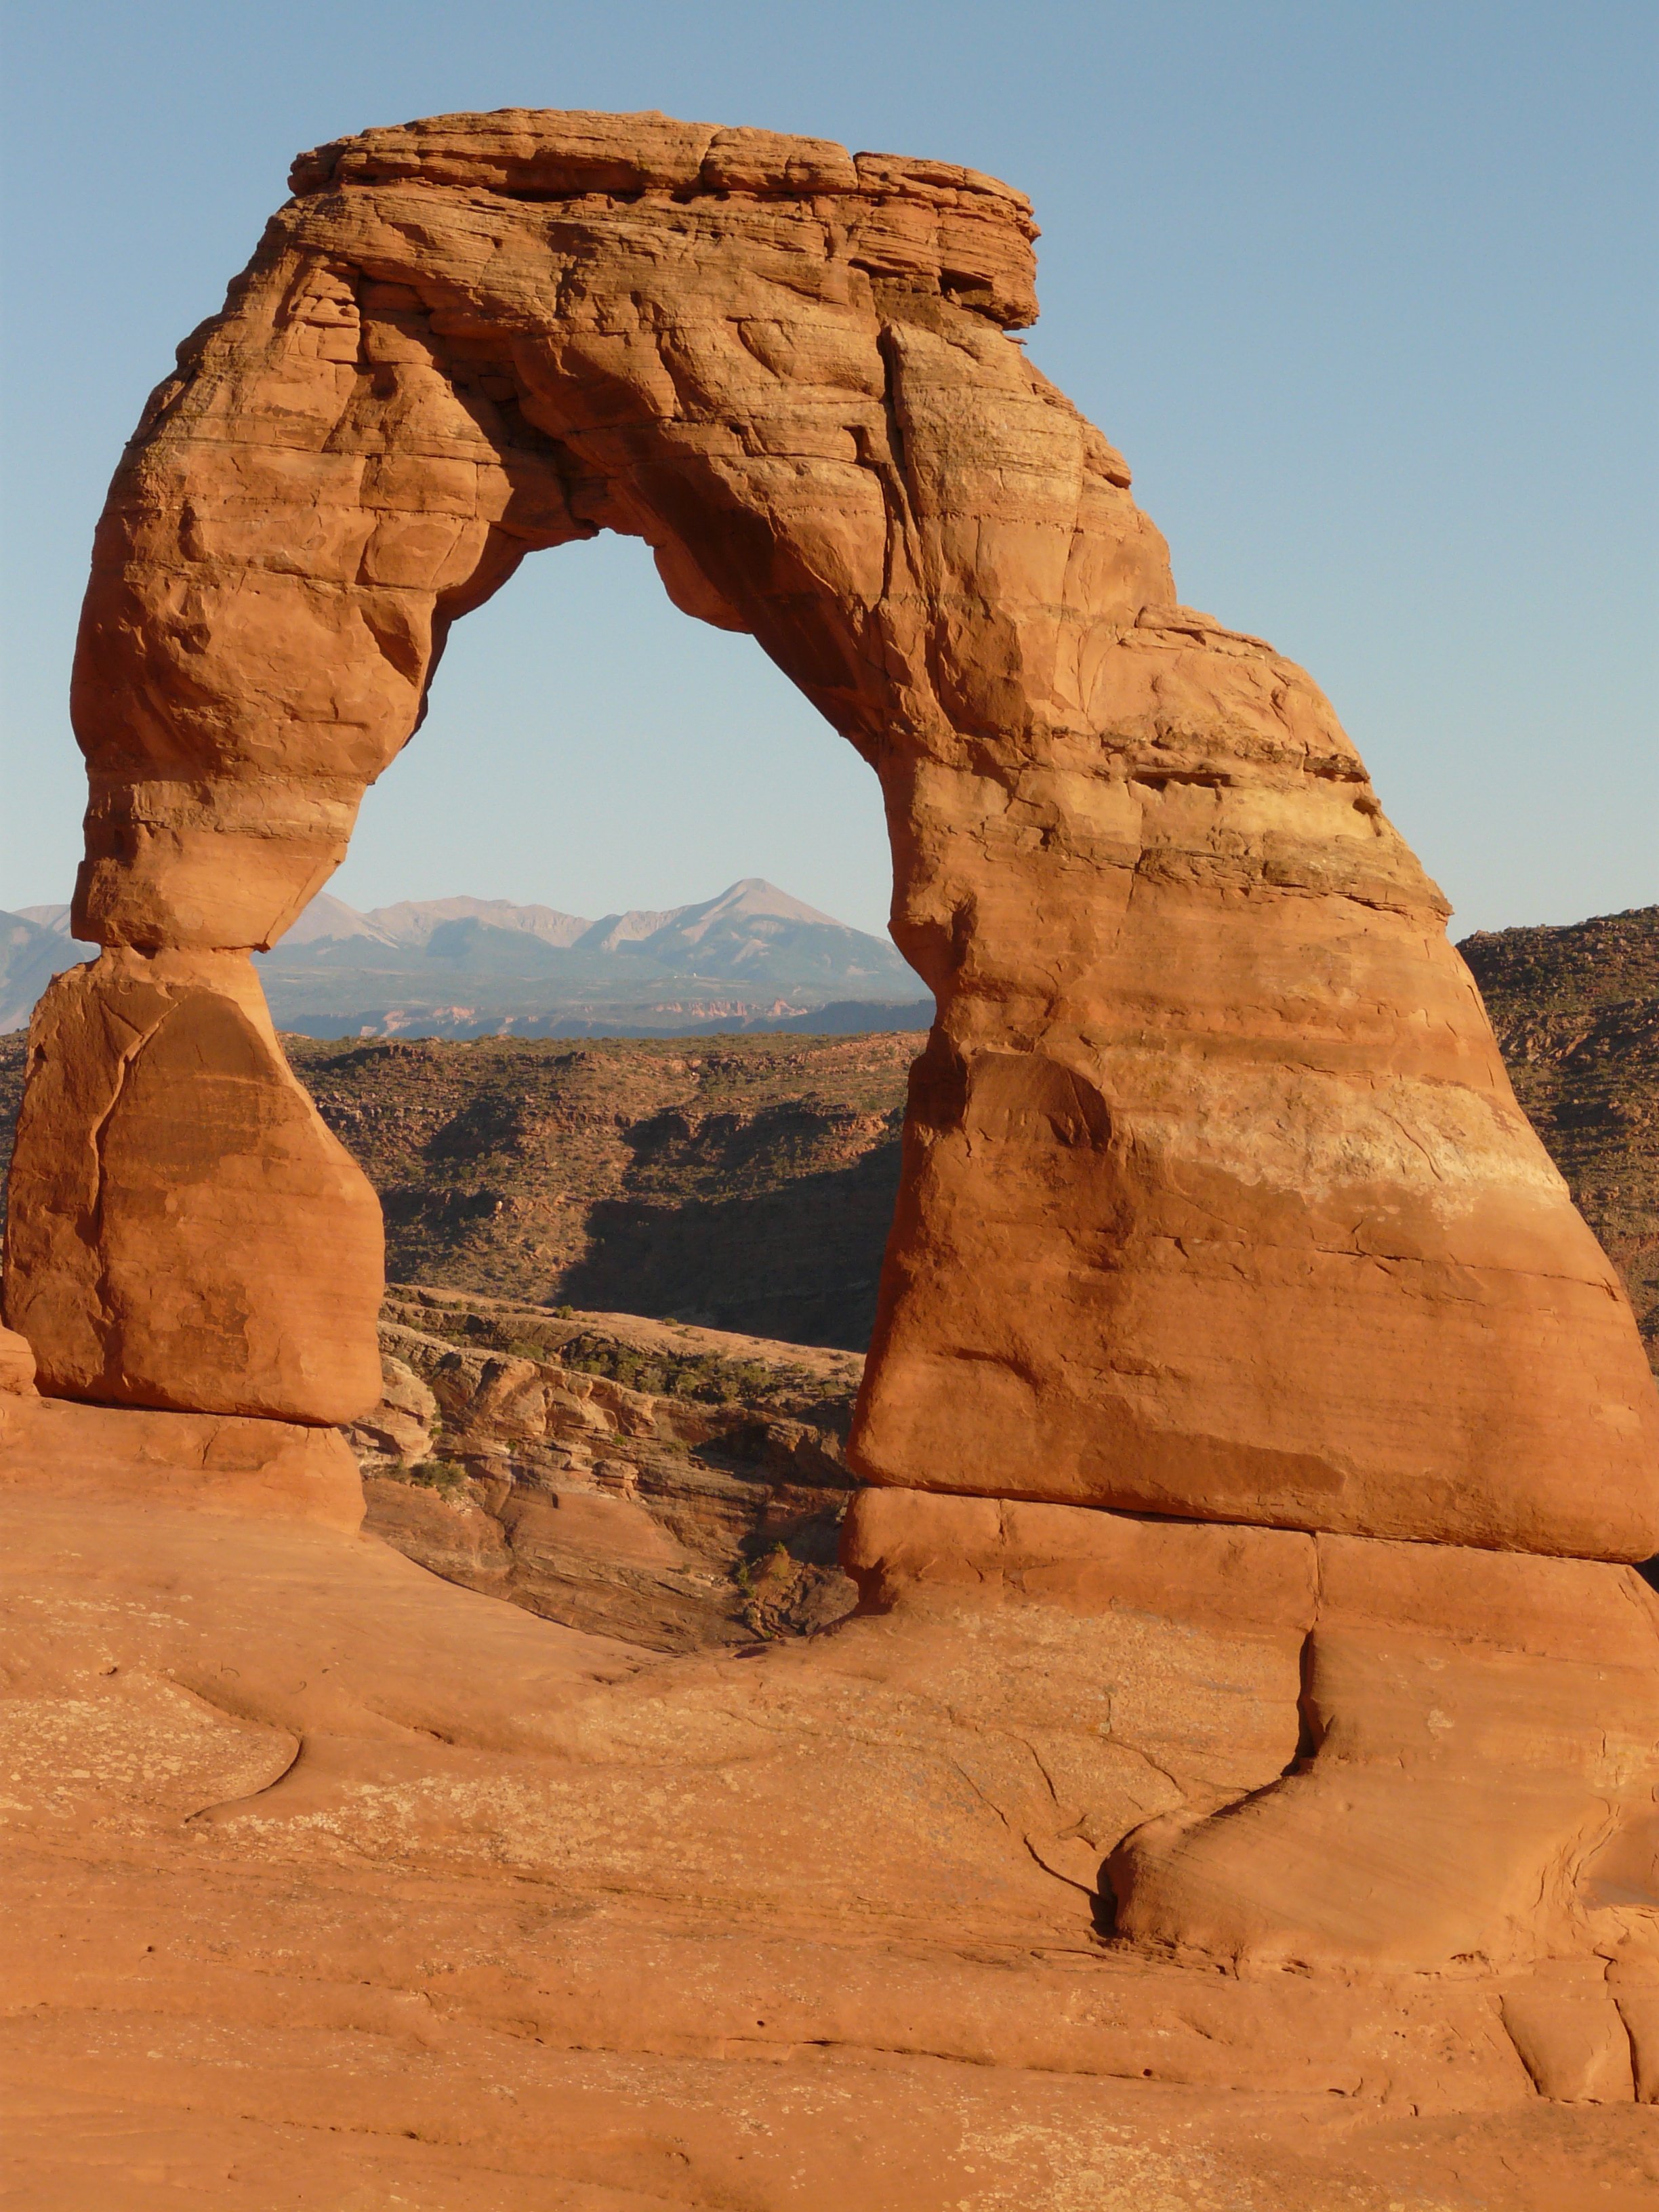
landscape, rock, architecture, desert, valley, monument, formation, arch, usa, material, erosion, stone arch, geology, temple, utah, badlands, plateau, arches national park, moab, wadi, butte, monolith, delicate arch, natural arch, ancient history, natural environment, aeolian landform